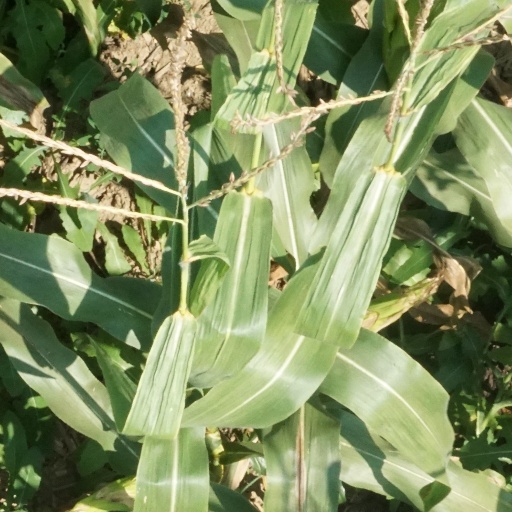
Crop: maize; corn